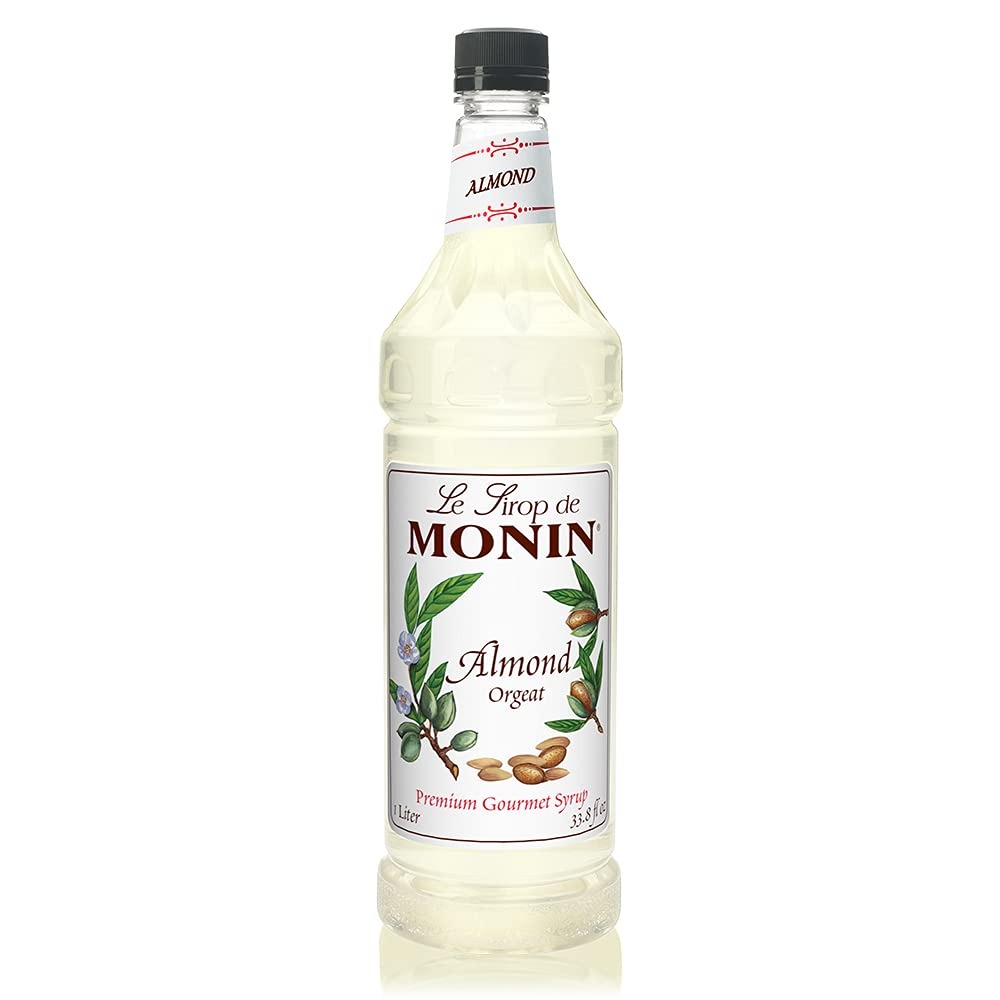
Item Name: Monin - Almond Syrup, Sweet and Rich Nutty Aroma, Natural Flavors, Great for Coffee Drinks and Specialty Cocktails, Non-GMO, Gluten-Free (1 Liter)
Bullet Point 1: GREAT FOR COFFEE DRINKS, SPECIALTY COCKTAILS, AND MORE: This delicious Almond (Orgeat) Syrup has subtle sweetness and rich nutty aroma. Use it to add balanced, true almond flavor to hot or cold coffee beverages, specialty cocktails, and more.
Bullet Point 2: TASTING NOTES: Enjoy the pure, distinct nutty scent and sweet satisfying taste in our Almond Syrup. Perfect for a creative specialty cocktail or hot and cold coffee drinks.
Bullet Point 3: SPECIFICATIONS: Allergen Free, Dairy Free, Gluten Free, Halal, Kosher, No Artificial Colors, No Artificial Flavors, No Artificial Ingredients, No Artificial Preservatives, No Artificial Sweeteners, Non-GMO, & Clean Label
Bullet Point 4: SYRUP TO SUPPORT BEE COLONIES: Colony Collapse Disorder is greatly reducing bee populations worldwide. Our syrup recycling initiative has been sending waste syrup to feed bees since 2008, and has fed over 374 billion bees!
Bullet Point 5: GREEN PACKAGING & LABELING: With BPA free bottles, 100% recyclable boxes comprised of 30% recycled content, printed with biodegradable water-based ink containing zero pollutants, and pulp inserts, we’re doing our part for the environment.
Product Description: That distinctive almond scent with touch of sweetness is perfect for any specialty cocktail, coffee beverage, or shake. Our Almond syrups are always allergen-free, dairy-free, gluten-free, Halal, Kosher, contain no artificial ingredients, and are non-GMO.
Value: 33.81
Unit: Fl Oz

Price: 25.98